Eliseo Nicolás Alonso

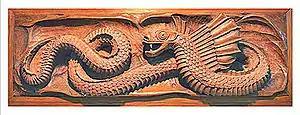
Woodcarving of ”el Cuélebre”; Asturian mythology: a small sculpture of an owl made of Asturian jet, and wood ("Buxus" and "Taxus").

Eliseo Nicolás Alonso was born in Agones, Pravia and lived with his family in the school-house of Reconco. He was an artisan who could be considered an artist. His workshop was in the lower level of his home.